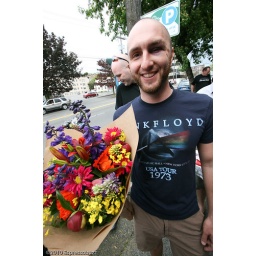
This guy just happened to walk by with flowers &amp;amp; a black eye.